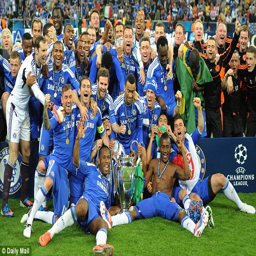
ever - present : football team have been the only team to perform and won the competition